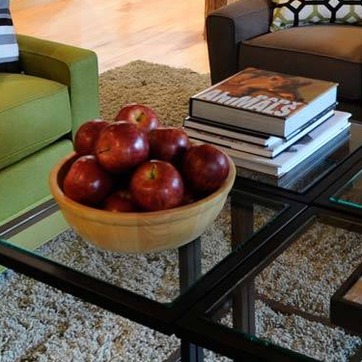
Material: food